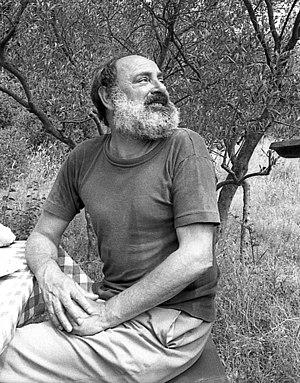
Portrait du peintre Georges ITEM,(photographie de Franck EHINGER)
Georges Item est un peintre suisse.